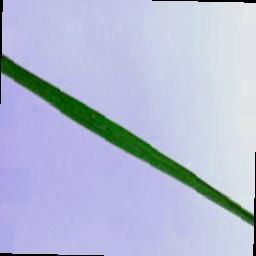
Label: Rice___Leaf_Blast